Brazil (1944 film)

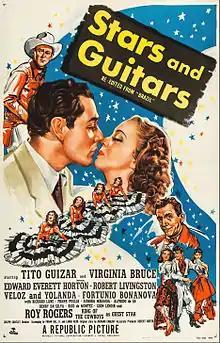
A poster bearing the film's alternate title: "Stars and Guitars"

Brazil (also known as Stars and Guitars) is a 1944 American musical comedy film directed by Joseph Santley and starring Tito Guízar, Virginia Bruce and Edward Everett Horton.